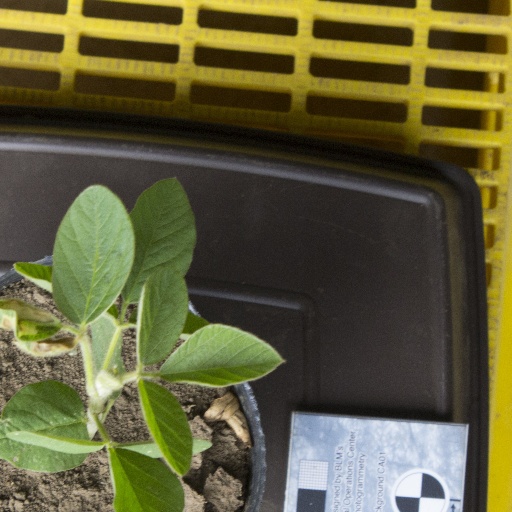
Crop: soybean